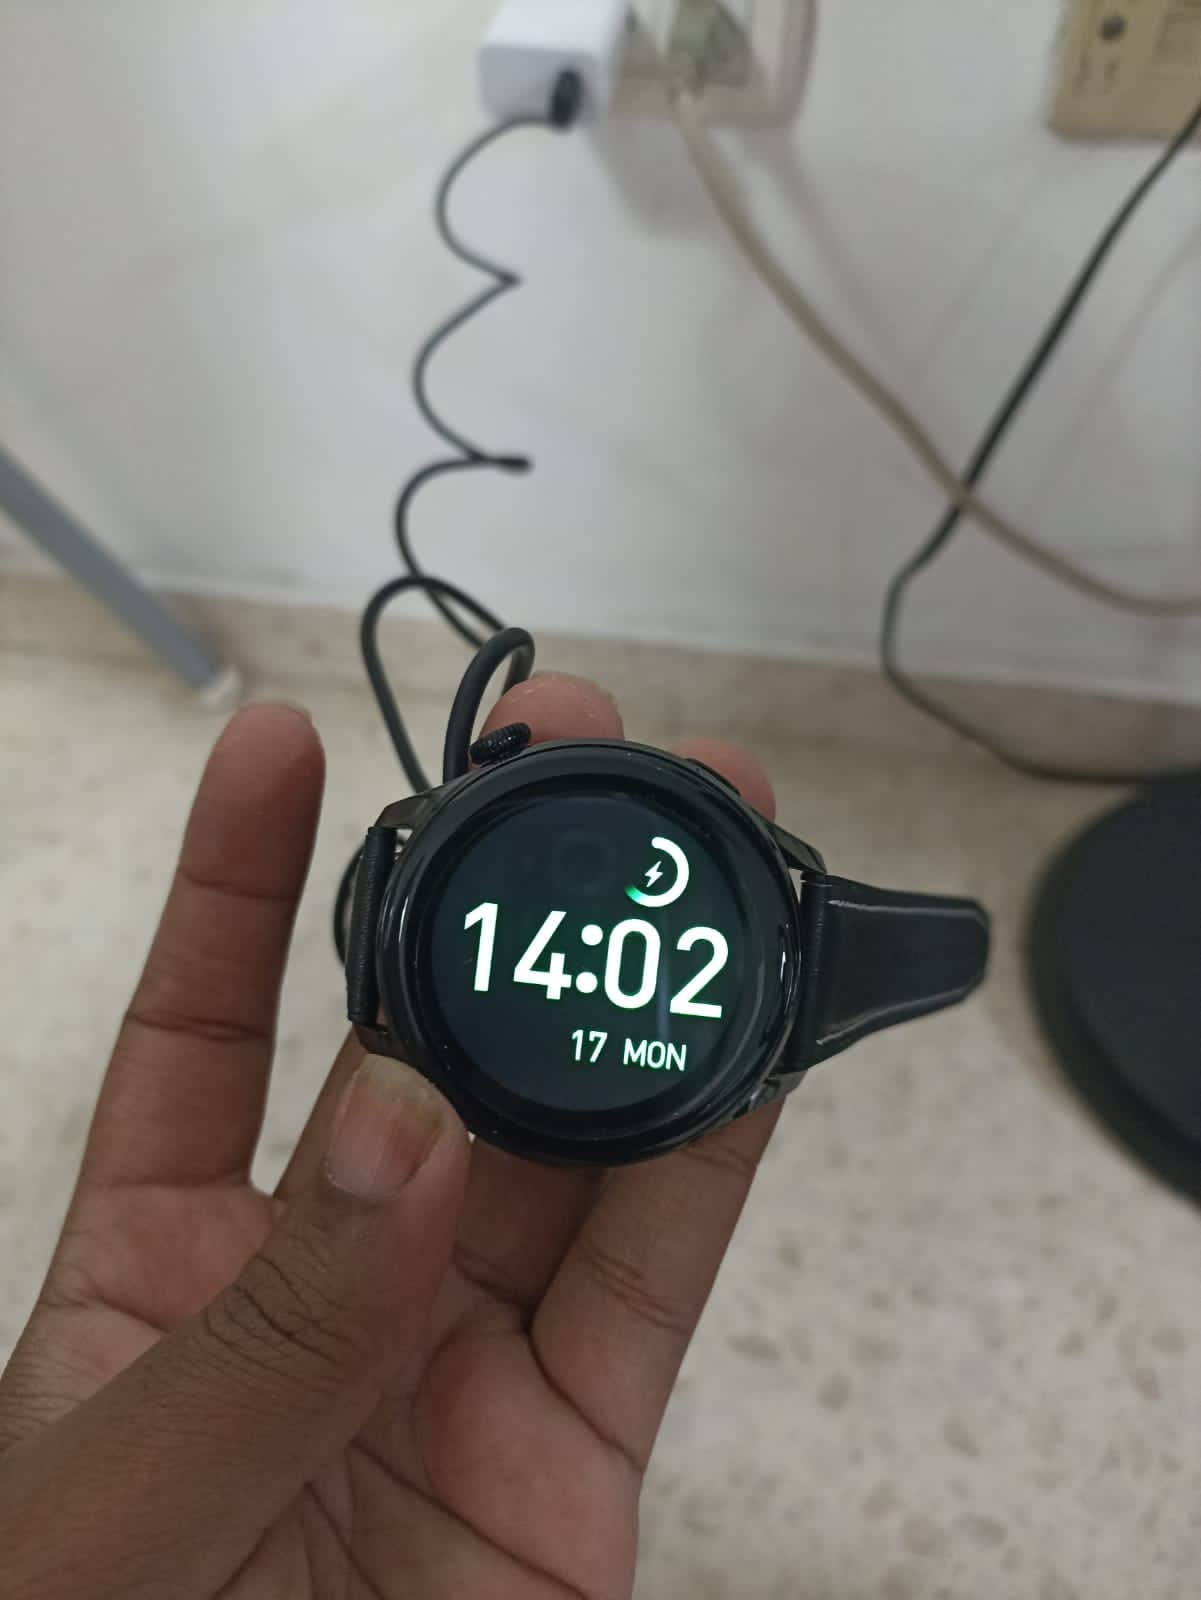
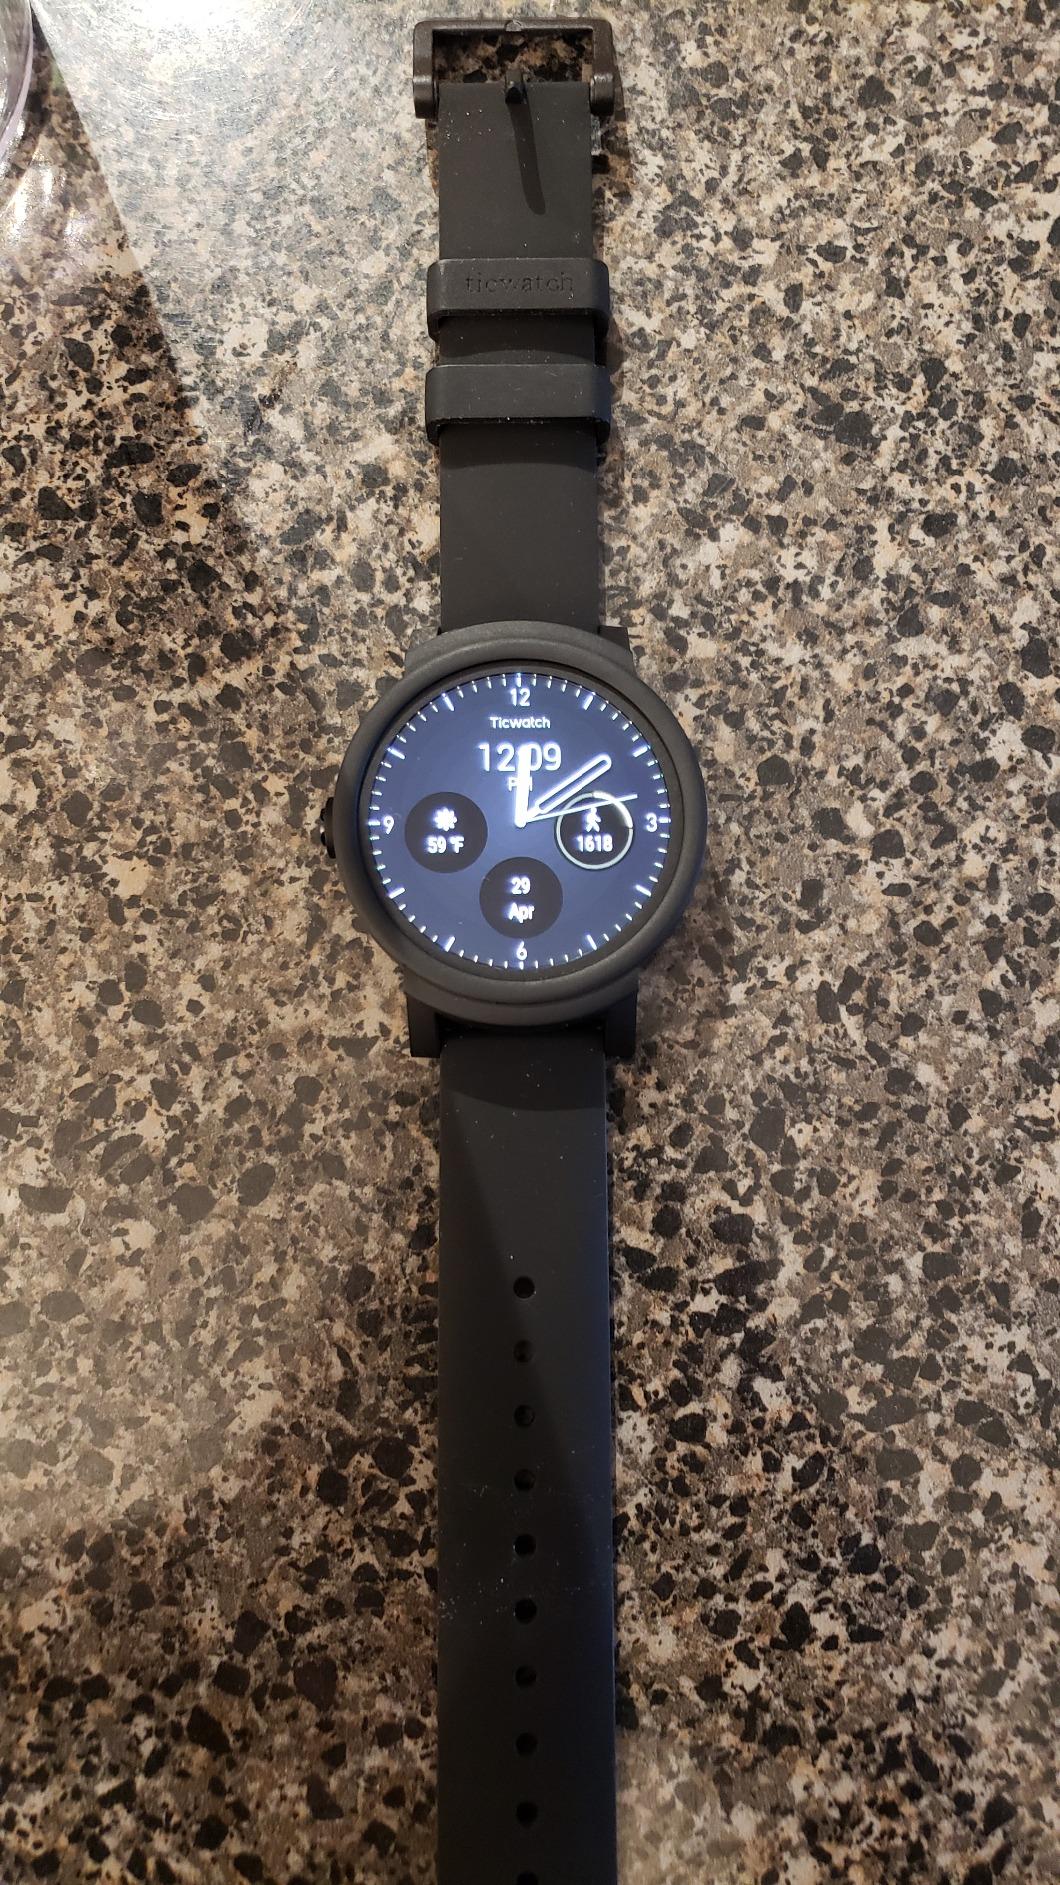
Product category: smartwatch
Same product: no